Ancus Marcius

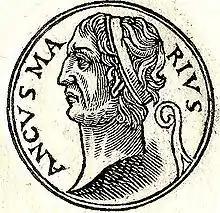
Fictional 16th-century depiction in the "Promptuarii Iconum Insigniorum"

According to Livy, the accession of Ancus emboldened the Latin League, who assumed that the new king would follow the pious pursuit of peace adopted by his grandfather, Numa Pompilius. The Latins accordingly made an incursion on Roman lands, and gave a contemptuous reply to a Roman embassy seeking restitution for the damage. Ancus responded by declaring war on the Latins. Livy says that this event was notable as the first time that the Romans declared war by means of the rites of the fetials.